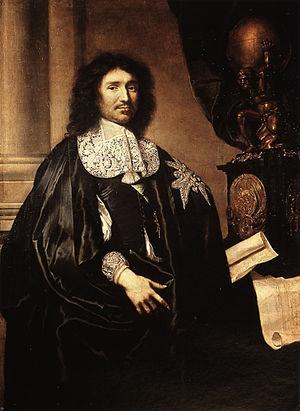
Portrait de Jean-Baptiste Colbert, par Claude Lefebvre, huile, 1,38 x 1,13 m. 1663. Musée du Louvre, Paris, France. Cliché